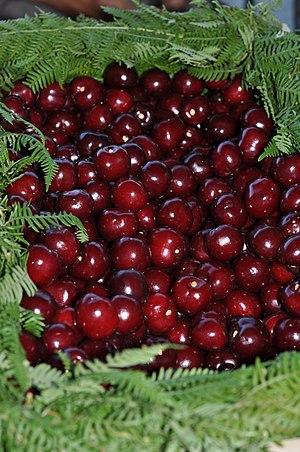
Cerises de la vallée du Jerte (province de Cáceres, Espagne) protégées pour leur transport à la façon traditionnelle, avec des feuilles de fougère.